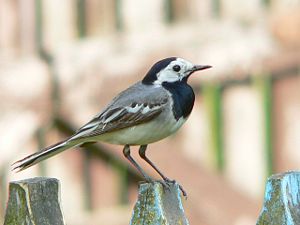
Vipstjerter
Hvid vipstjert (M. alba)
Hvid vipstjert (M. alba)
Motacilla er en slægt af spurvefugle, hvor alle cirka 12 arter findes i Afrika og Eurasien. En enkelt art, alaskavipstjert, findes også i Alaska i Nordamerika.